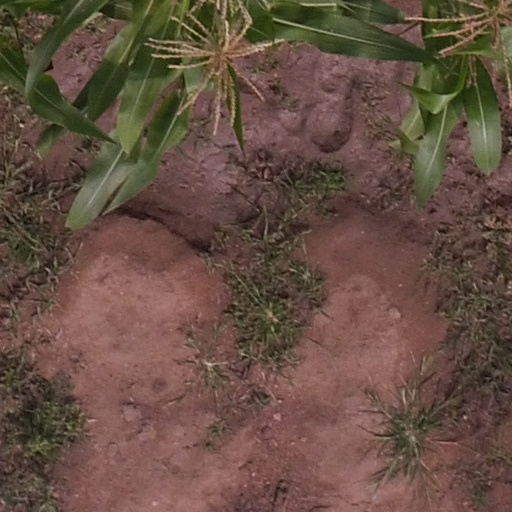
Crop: maize; corn